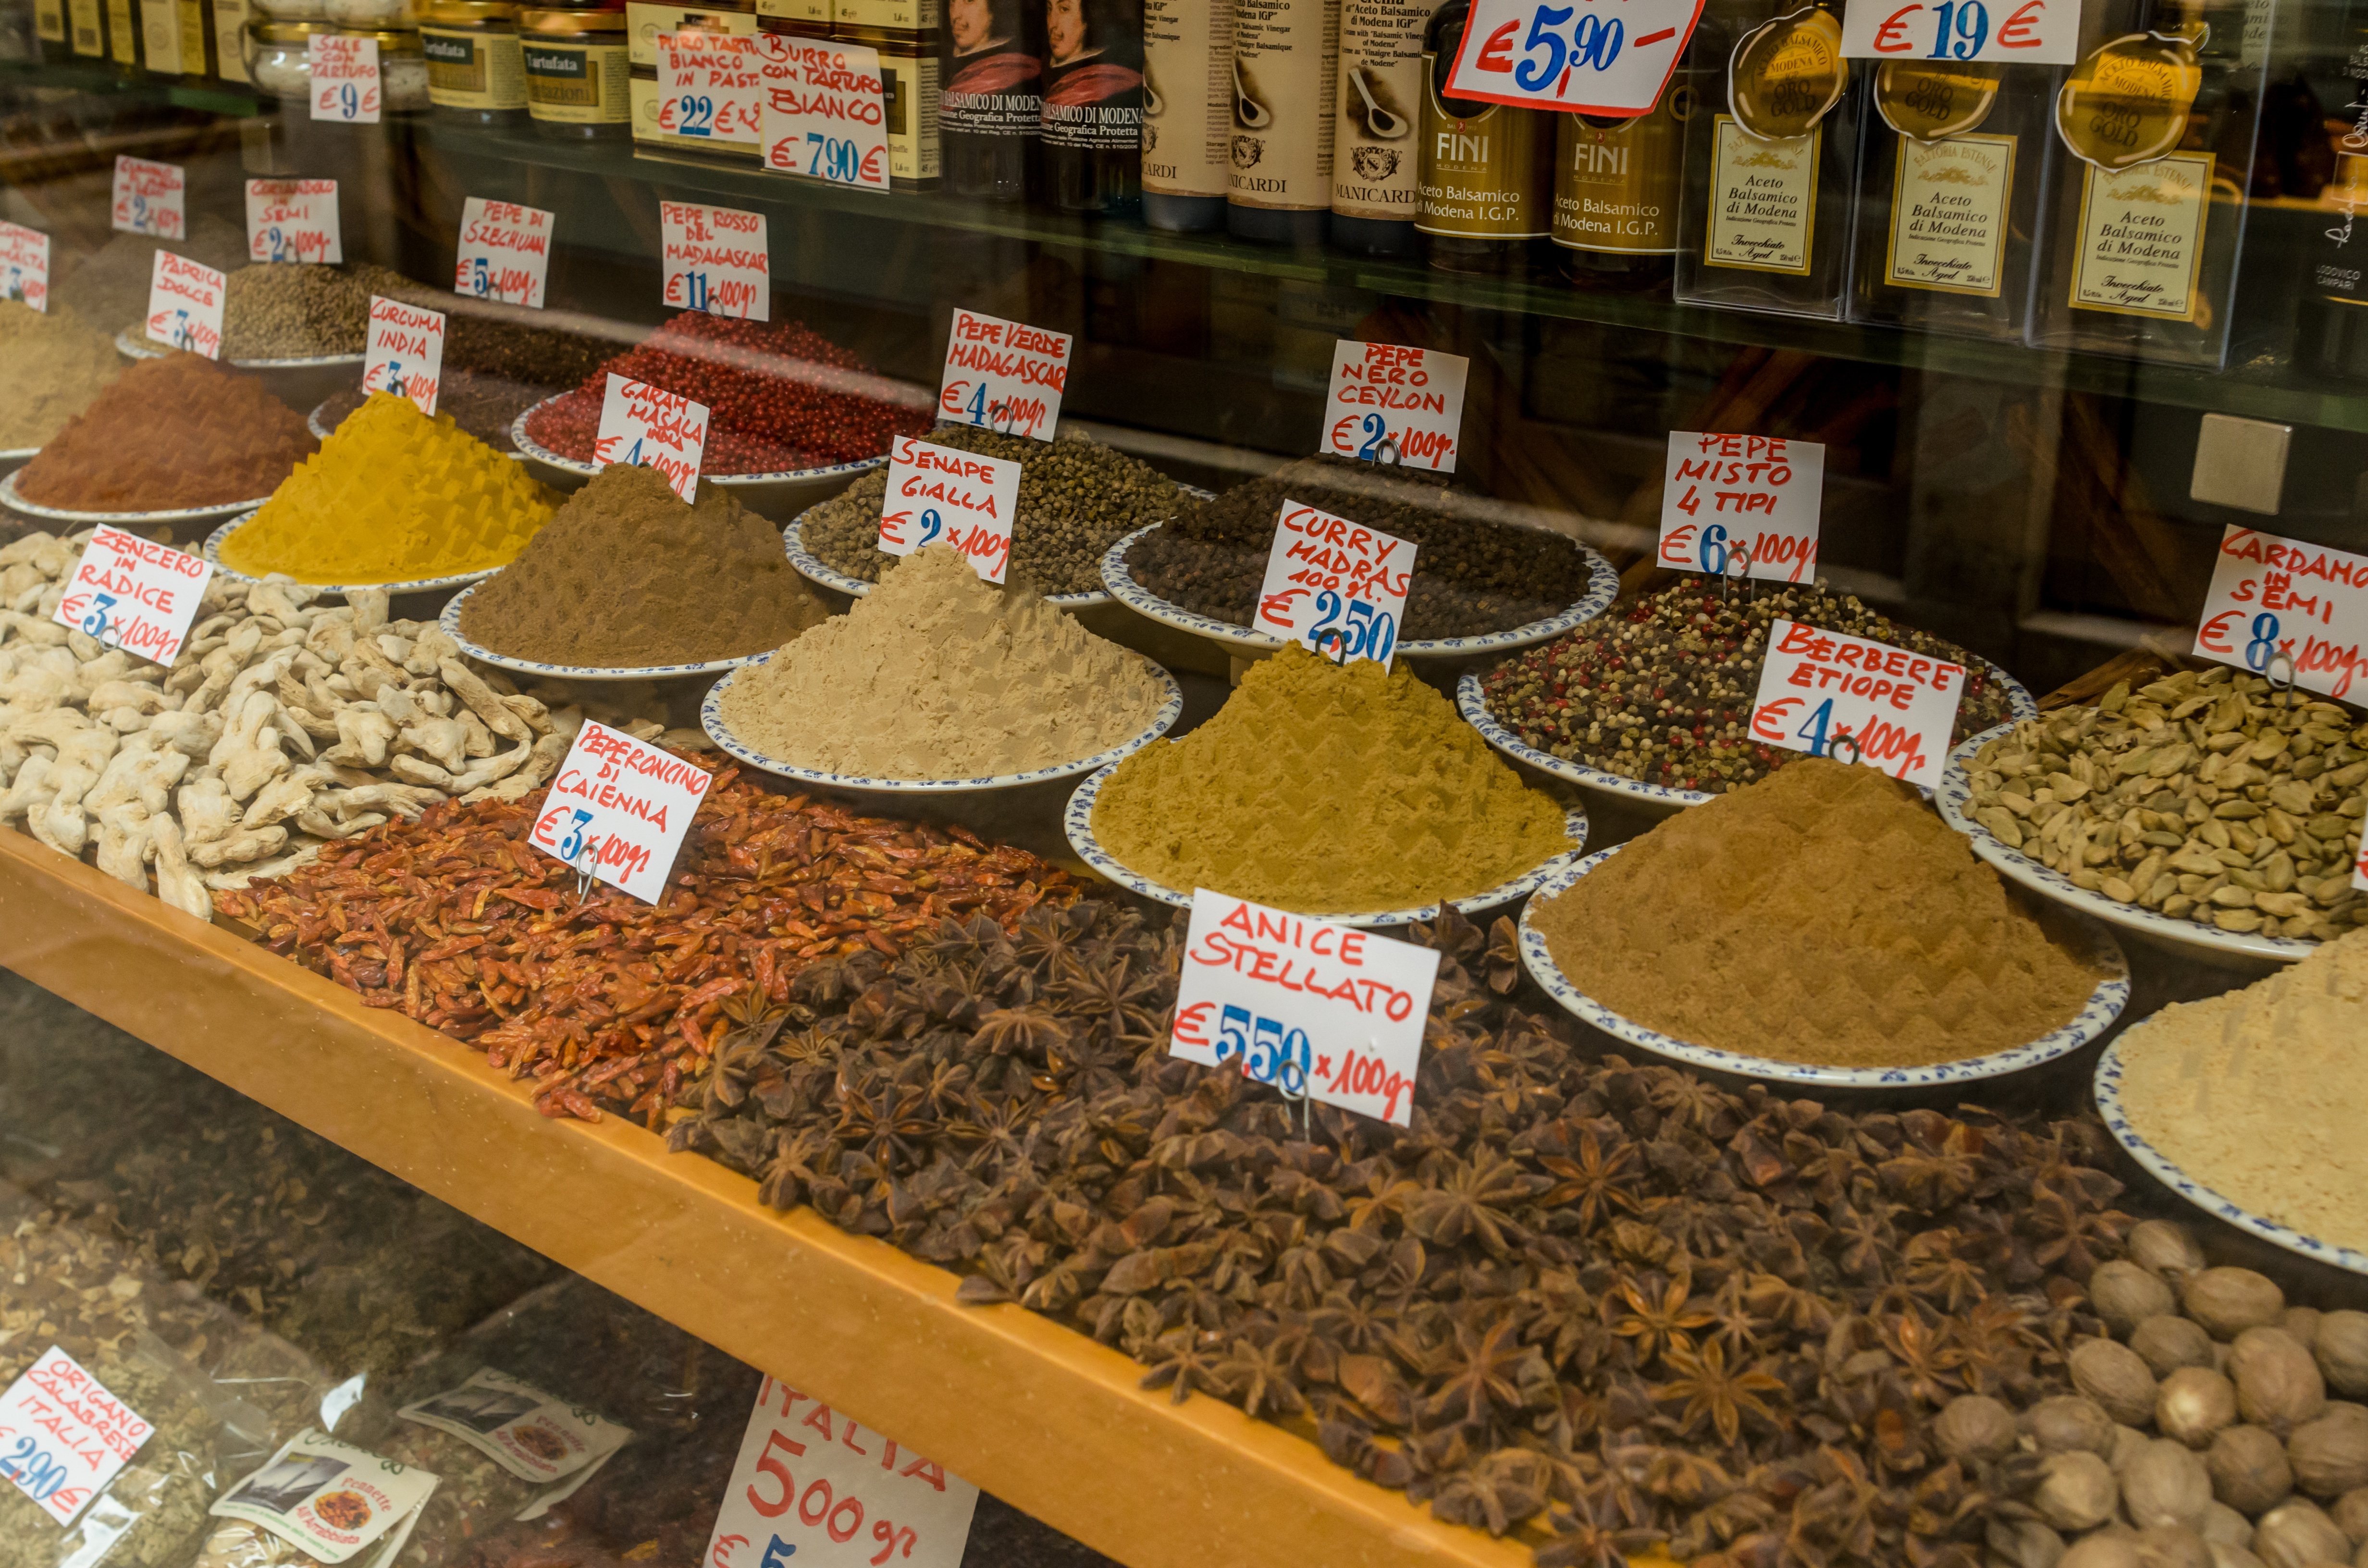
city, dish, food, bazaar, market, marketplace, public space, grocery store, human settlement